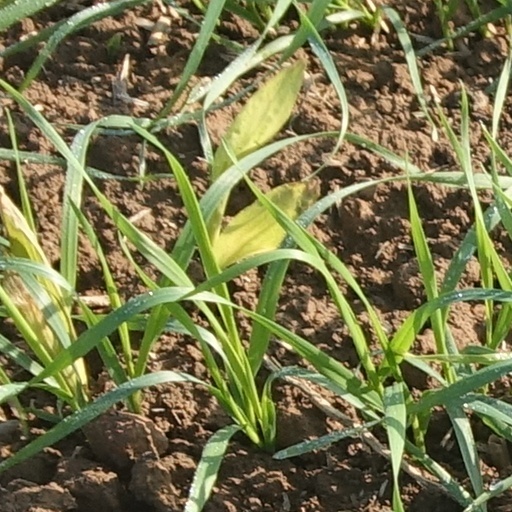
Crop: wheat